Ongoing Revolutionary Process

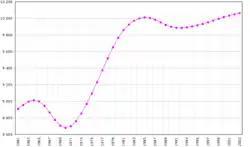
Portuguese population 1961–2003, in thousands, (2005 Data from FAO) with emigration giving way to retornados, ranging from 500,000 to 1 million after the revolution.

The "" (from the Portuguese verb "retornar", to return) are a Portuguese population who fled their overseas colonies during the decolonization process which was managed by the revolutionary National Salvation Junta, in the months following the Carnation Revolution.